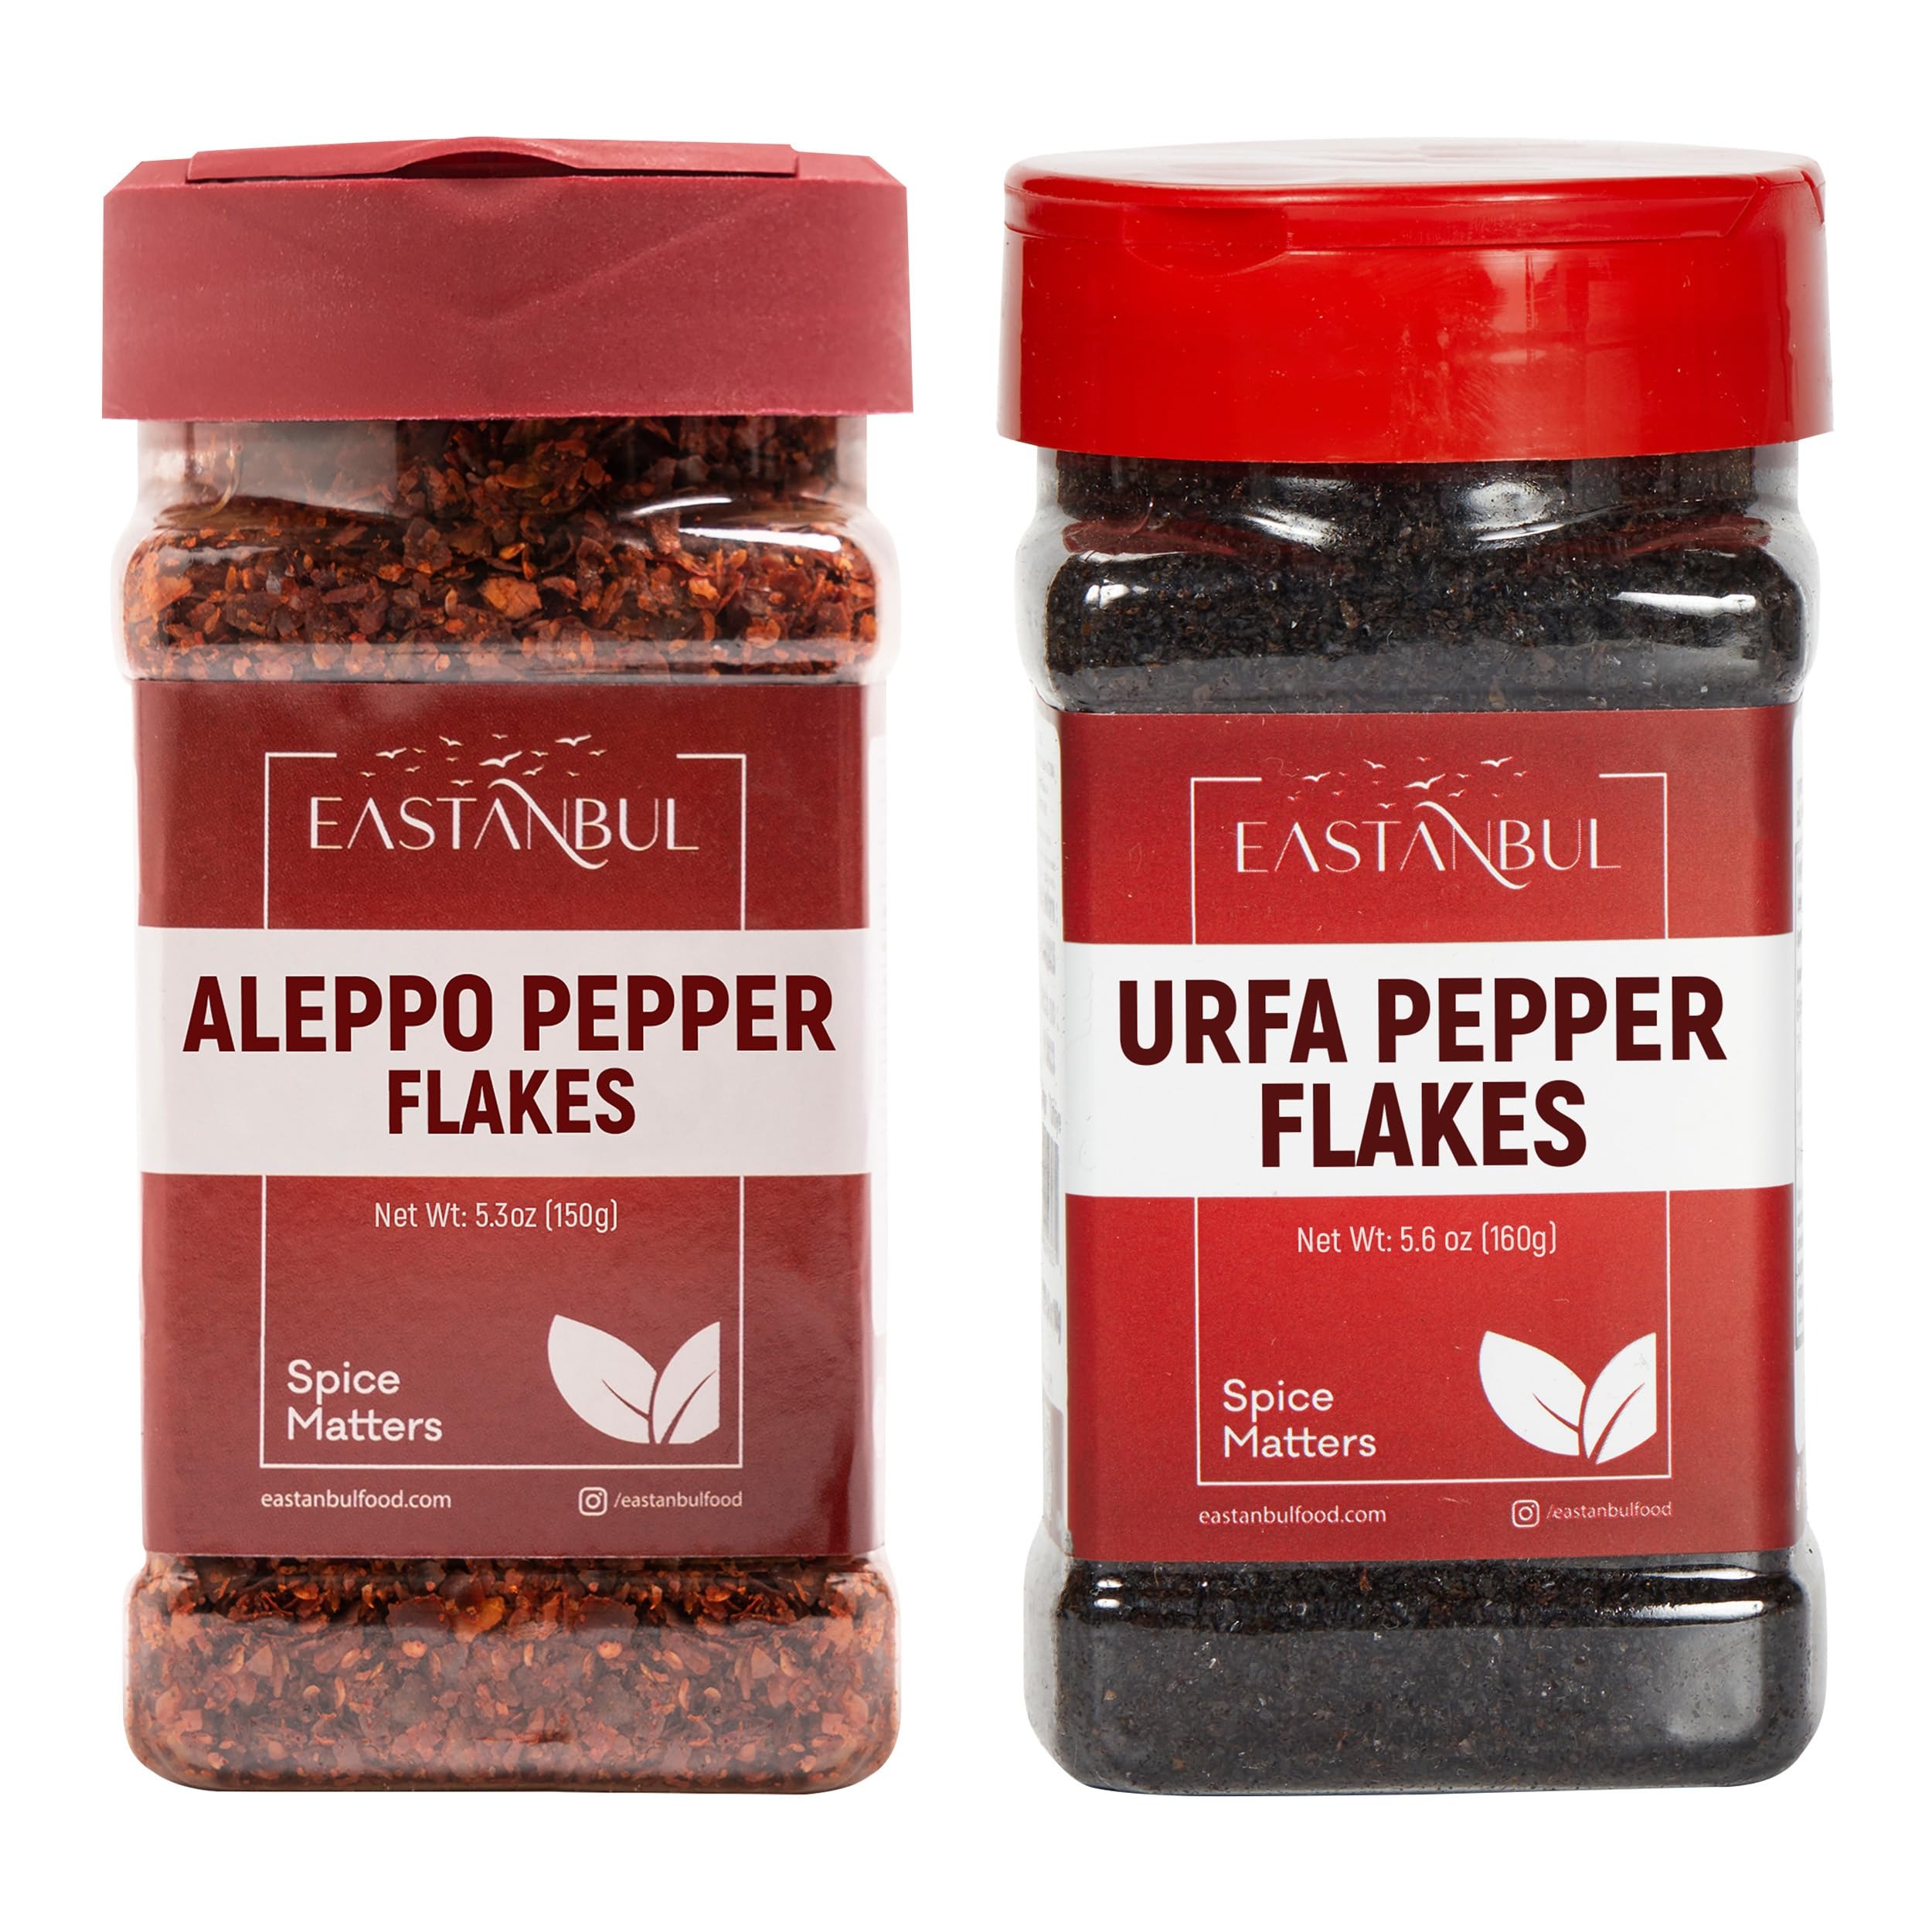
Item Name: Aleppo Pepper and Urfa Pepper, Aleppo Flakes 5.3oz + Urfa Biber 5.6oz, Pul Biber and Isot for Mediterranean & Middle Eastern Dishes, Chili Flakes & Isot Blackish Twin Gift Pack, Spice Buddies
Bullet Point 1: WHY SUCH A DUO? A perfect gathering of Aleppo's fruity heat with Urfa's smoky-sweet, dried-raisin flavor. Offers great versatility in Turkish and Middle Eastern dishes, showcasing a vibrant contrast of red hues. Enough said?
Bullet Point 2: VERSATILE ALEPPO CHILI : Aleppo Pepper Flakes (Halaby Peppers, Pul Biber Spice) are key in Mediterranean & Middle Eastern dishes. Used in meats, salads, dips, sauces, and more. Enhances eggs, BBQ rubs, mezes, soups, tacos. A versatile, essential spice
Bullet Point 3: ICONIC URFA PEPPER : Urfa spice AKA Isot is a distinct Turkish spice. With its heavenly flavor, texture, and pleasant blackish-red color, it embodies the spirit of a gastronomy city, and gives a hot kick to myriads of kebaps and raw meatball dishes
Bullet Point 4: 100% NATURAL & CLEAN: Our 2-piece Spice Buddy Set consisting of Aleppo Chiil and Urfa Chili flakes is Vegan, pure, non-irradiated, Gluten-Free & Non-GMO, MSG-Free, and Non-Adultered
Bullet Point 5: SPICE MATTERS! Our brand embraces responsible manufacturing, and workplace diversity and is committed to the utmost customer satisfaction standards. Eastanbul stands behind its authentic spices and offers 30-day money-back guarantee
Product Description: <p><strong>Product Set: Aleppo Pepper and Urfa Pepper</strong></p><p><strong>Aleppo Pepper</strong></p><ul><li><strong>Also Known As:</strong> Pul Biber, Aleppo Pepper Flakes, Aleppo Pepper Ground</li><li><strong>Origin:</strong> Native to the Middle Eastern cuisine.</li><li><strong>Taste and Aroma:</strong> Offers a fruity, moderately spicy flavor, less intense than traditional red Pepper Flakes.</li><li><strong>Uses:</strong> Perfect for seasoning meats, soups, and salads. Aleppo is a staple in Turkish and Middle Eastern kitchens.</li></ul><p><strong>Urfa Biber</strong></p><ul><li><strong>Also Known As: &nbsp;</strong>Isot Pepper, Urfa Biber</li><li><strong>Origin:</strong> Named after the city of Urfa in southeastern Turkey, where the peppers are sun-dried and cured.</li><li><strong>Ingredients:</strong> Red pepper, salt, edible vegetable oil</li><li><strong>Taste and Aroma:</strong> A unique combination of smoky, fruity, and earthy flavors with a moderate heat level.</li><li><strong>Uses:</strong> Sprinkle on kebabs, salads, roasted vegetables, and meat dishes for an authentic Middle Eastern taste.</li><li><strong>Substitutes:</strong> Aleppo pepper flakes, Maras pepper flakes, or a blend of smoked paprika and cayenne pepper.</li><li><strong>Fun Fact: </strong>Urfa peppers are sun-dried by day and wrapped tightly at night, undergoing a curing process that contributes to their distinctive flavor.</li></ul>
Value: 10.9
Unit: Ounce

Price: 13.99